Killing of Rikidōzan

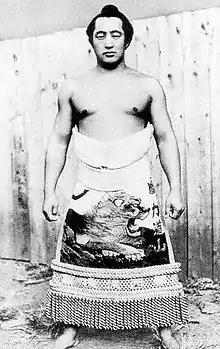
Rikidōzan during his sumo days

Rikidōzan was born Kim Sin-rak in South Hamgyong, North Korea on November 14, 1924. After his father's death in 1939, he was adopted by a family in the Nagasaki Prefecture of Japan. To avoid discrimination, he changed his name to , and first became a sumo wrestler, earning the Shikona Rikidōzan. He later left sumo in 1950, and after attending an American wrestling show in 1951, became a pro-wrestler. In post-World War II Japan, Rikidōzan turned himself into a national hero by booking himself to defeat numerous American wrestlers one after the other. Rikidōzan gained worldwide renown when he defeated Lou Thesz for the NWA International Heavyweight Championship on August 27, 1958, in Japan. In another match, Thesz willingly agreed to put over Rikidōzan at the expense of his own reputation. This built up mutual respect between the two wrestlers, and Rikidōzan never forgot what Thesz did. He would go on to capture several NWA titles in matches both in Japan and overseas. Rikidōzan also trained professional wrestling students, including soon-to-be wrestling legends Kanji "Antonio" Inoki, Kintarō Ōki, and Shohei "Giant" Baba.